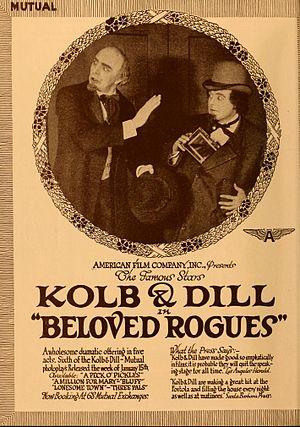
Clarence Kolb, né le 31 juillet 1874 à Cleveland, décédé le 25 novembre 1964 à Hollywood, est un acteur américain.